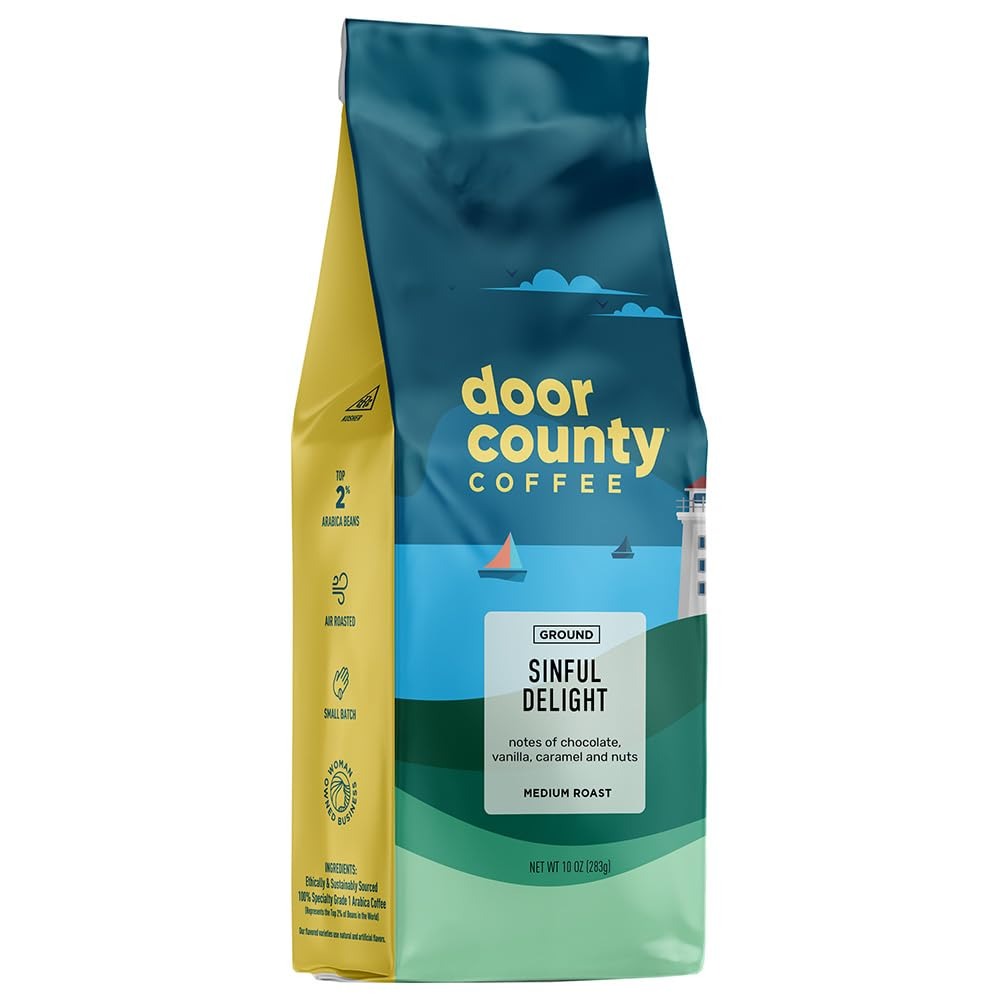
Item Name: Door County Coffee Sinful Delight Flavored Coffee Ground - Medium Roast, 10 oz Bag
Bullet Point 1: WEEKS SUPPLY OF COFFEE: Includes one 10 oz bag of flavored ground coffee to make about 7 pots of gourmet coffee in a drip style, regular coffee brewer.
Bullet Point 2: TOP SOURCED: We use only Specialty Class 1 Arabica coffee beans to make our flavored coffee ground medium roast, the top 2% of the coffee beans grown in the world!
Bullet Point 3: AIR ROASTED: Located in Door County, Wisconsin, Door County Coffee is a small, family-owned business, roasting every gourmet coffee bean to perfection, and to the same degree every single time using Hot Air Roasting in Fluidized Air Bed Roasters. This specialized and unique process suspends the beans in hot air to be sure they are moving at all times and roast evenly.
Bullet Point 4: GUILT FREE TREAT: All of our specialty coffees can be enjoyed guilt-free. They are keto friendly with no dairy or gluten and contain 0 grams of sugar, fat, and carbs per 6 oz serving!
Bullet Point 5: READY TO BREW: No matter how you brew it, our medium roast ground coffee is perfectly ground to be ideal for a variety of coffee brewing methods, including traditional drip brewer, french press, or cold brew.
Product Description: This coffee will complete your chocolate fix! A rich, smooth ground flavored coffee for the true chocolate lover. Intense flavors of chocolate with hints of vanilla, caramel and hazelnuts. Your taste buds will never be happier! Sinful Delight, Sinful Delight flavoring, Sinful Delight flavored coffee, Chocolate flavored coffee, Vanilla flavored coffee, Nutty flavored coffee, Chocolate lover, Vanilla lover, Nut lover, coffee lover, coffee, door county, door county coffee, coffee beverages, craft coffee, coffee roaster, coffee beans, whole bean coffee, coffee ground, gourmet coffee, small-batch coffee, coffee bag, coffee grounds, flavored coffee ground, coffee flavored, flavored coffee, medium roast coffee, ground coffee, keto coffee, coffee gifts, ground coffee medium roast, coffee gift basket, coffee gift set, coffee gift, coffee flavoring, coffee beans whole beans, coffee flavoring, medium roast coffee beans, flavored coffee beans, medium roast ground coffee, coffee flavor, coffee flavors, coffee flavored, ground flavored coffee Door County Flavored Coffees are a great gift for anyone who loves: ground coffee medium roast, flavored coffee ground, flavored ground coffee, ground coffee flavored, medium roast coffee, gourmet coffee, coffee ground medium roast, medium roast ground coffee, specialty coffee, arabica coffee ground, ground flavored coffee, keto coffee, sugar free coffee, coffee beverages, craft coffee, coffee roaster, coffee beans, whole bean coffee, small-batch coffee, coffee bag, roast coffee, ground coffee, coffee gifts, ground coffee medium roast, coffee gift basket, coffee gift set, coffee gift, coffee flavoring, coffee beans whole beans, coffee flavoring, medium roast coffee beans, flavored coffee beans, lovers gift ideas, coffee gifts for coffee lovers, gifts for coffee lovers, coffee lover gifts.
Value: 10.0
Unit: Ounce

Price: 12.99